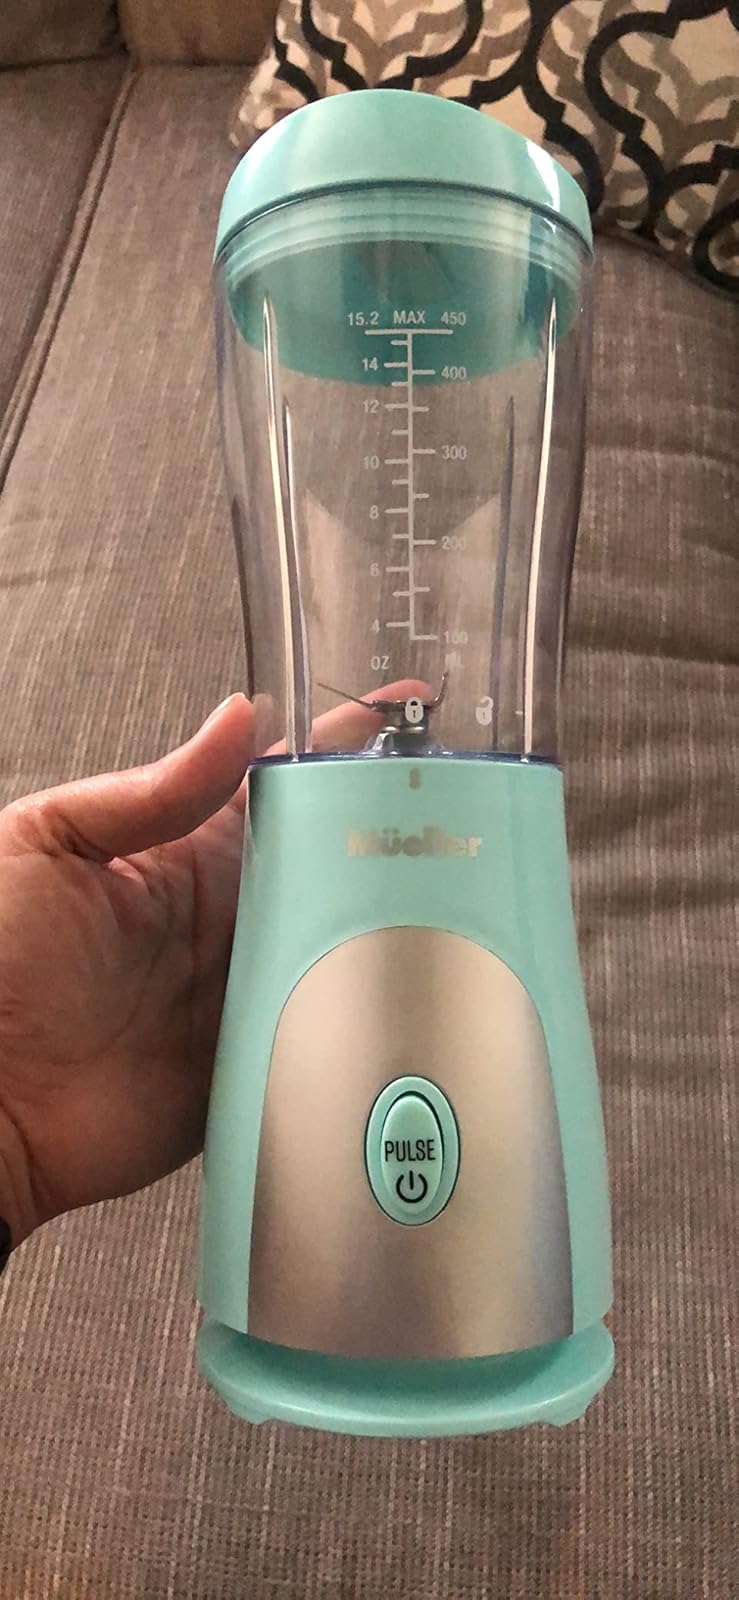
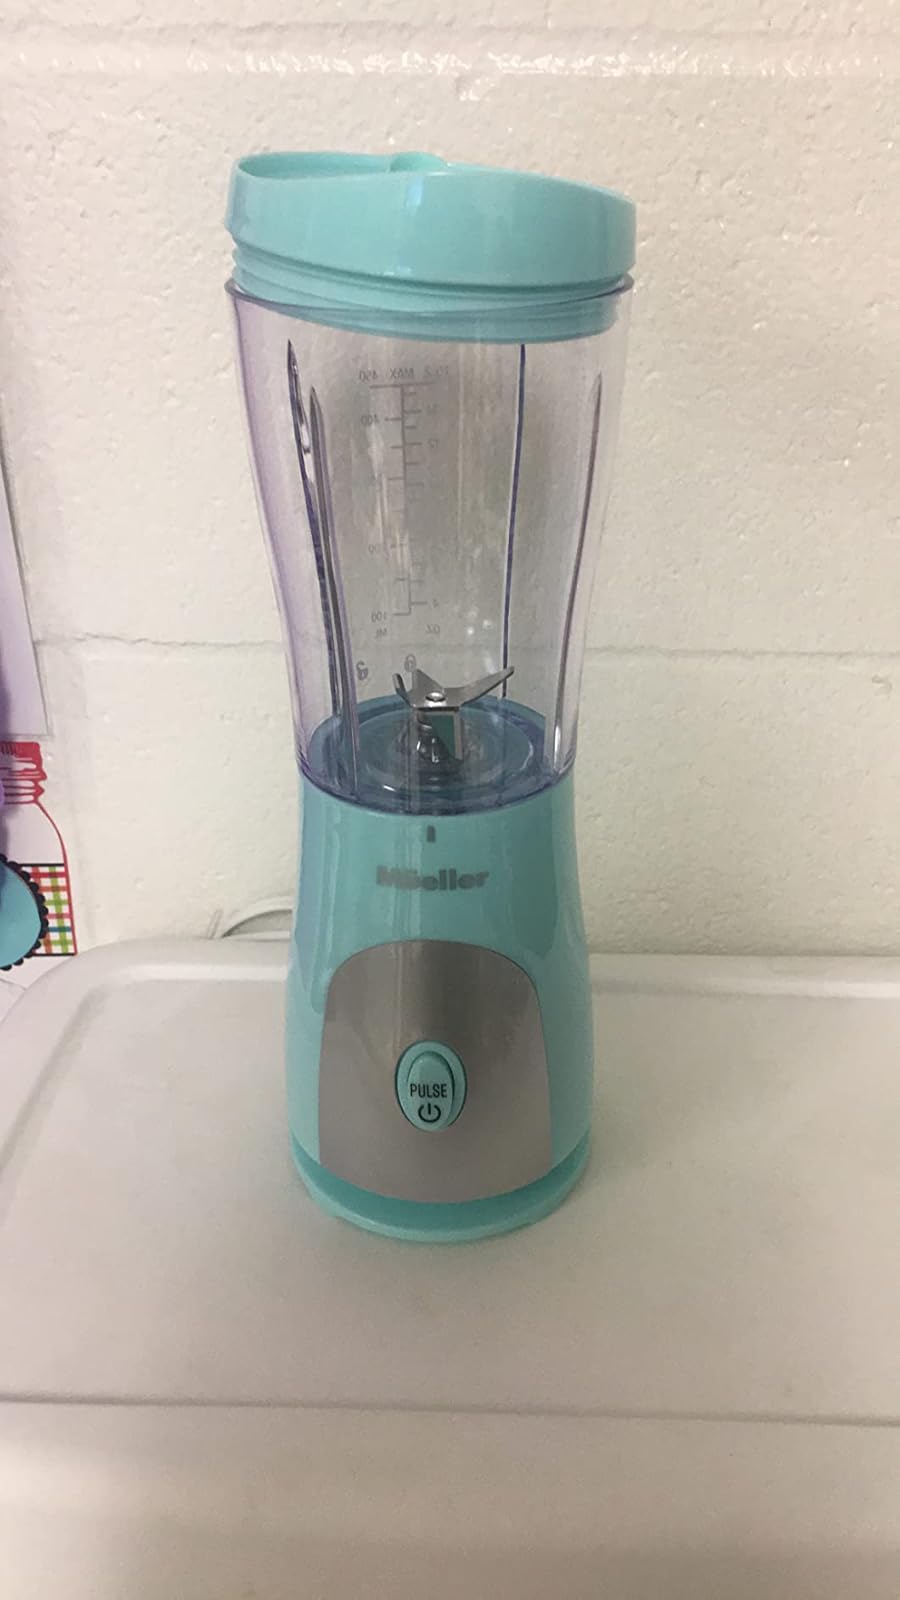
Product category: items_blender
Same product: yes